Kourion

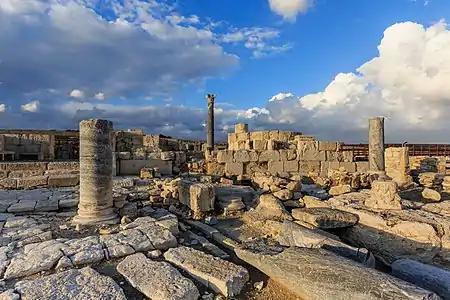
Kourion Agora

Kourion was an important ancient Greek city-state on the southwestern coast of the island of Cyprus. In the twelfth century BCE, after the collapse of the Mycenaean palaces, Greek settlers from Argos arrived on this site.